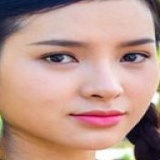
ca sĩ Phương Trinh Jolie